North 24 Parganas district

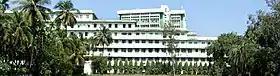
Indian Statistical Institute, Baranagar

People are mainly engaged in farming, fishing and other agricultural activities. The average size of agricultural landholdings is about 3.2 Bighas. North 24 Parganas is one of the economically developed districts of West Bengal, but there is chronic poverty in the southern half of the district (the Sundarbans area).